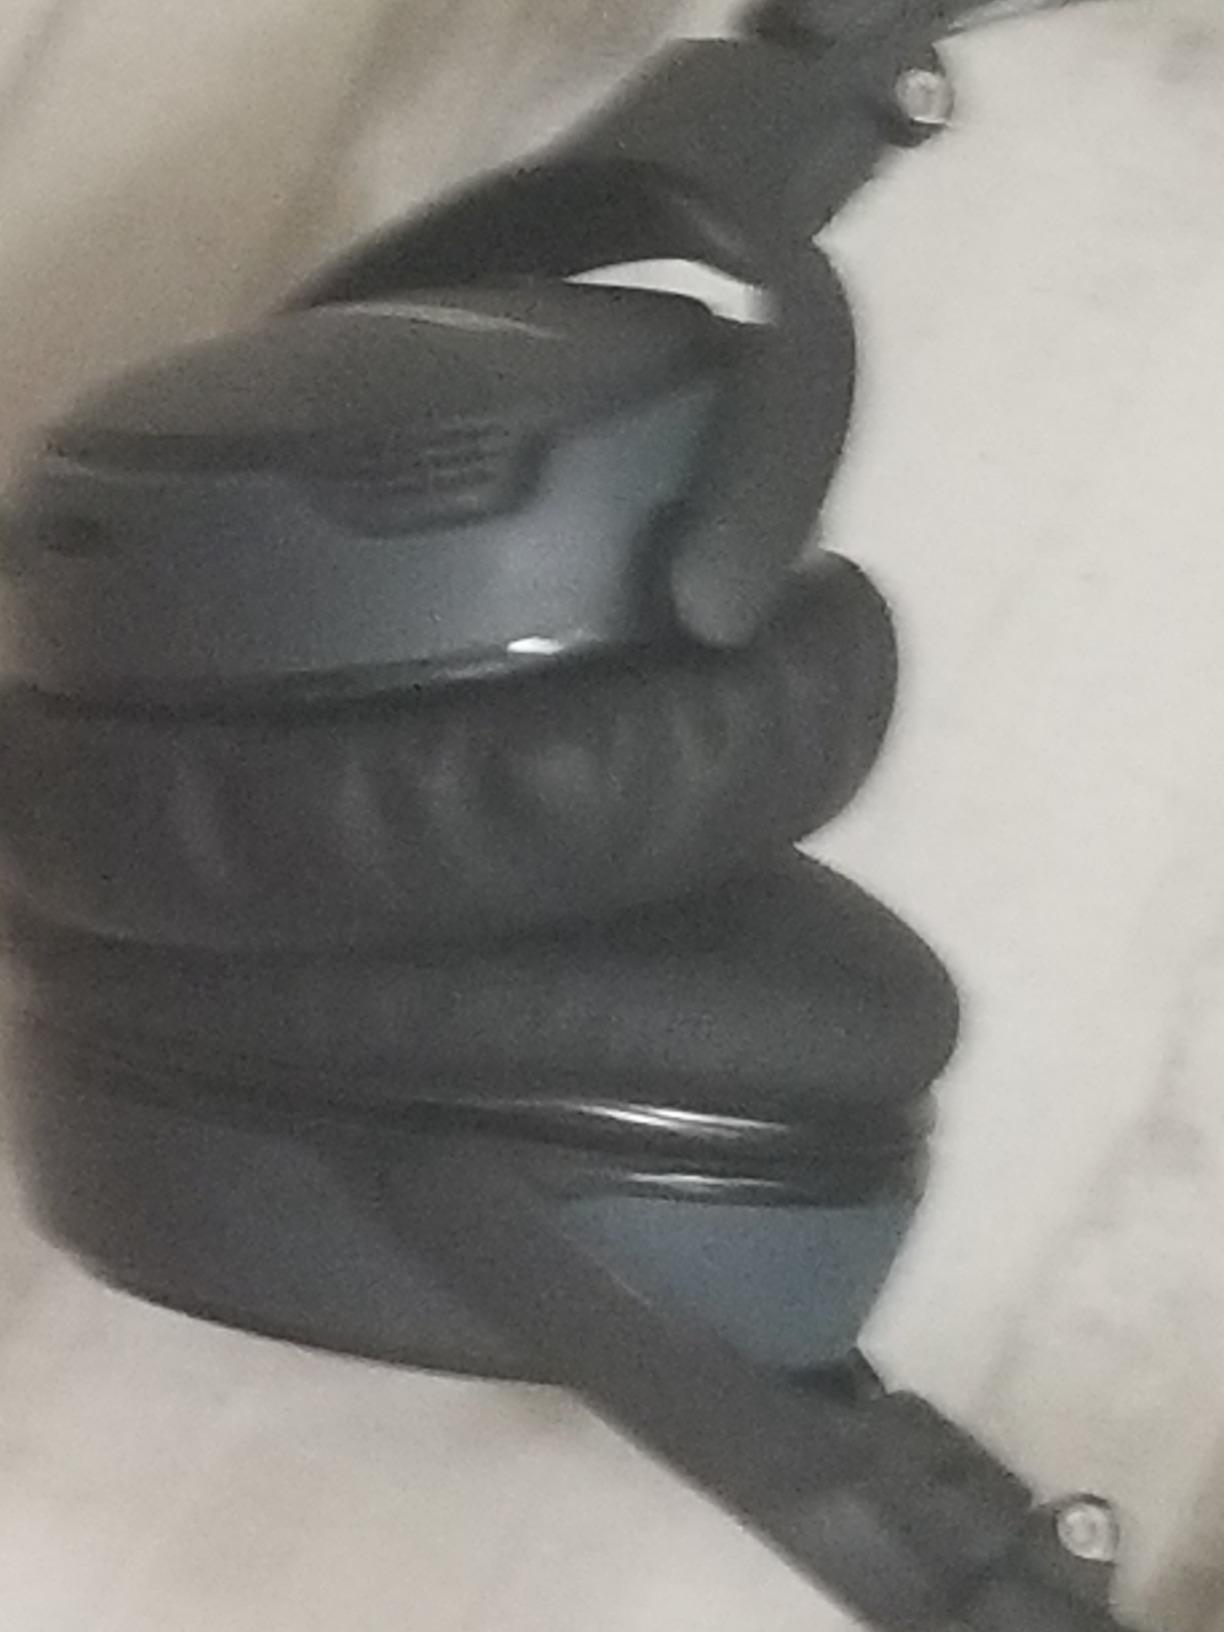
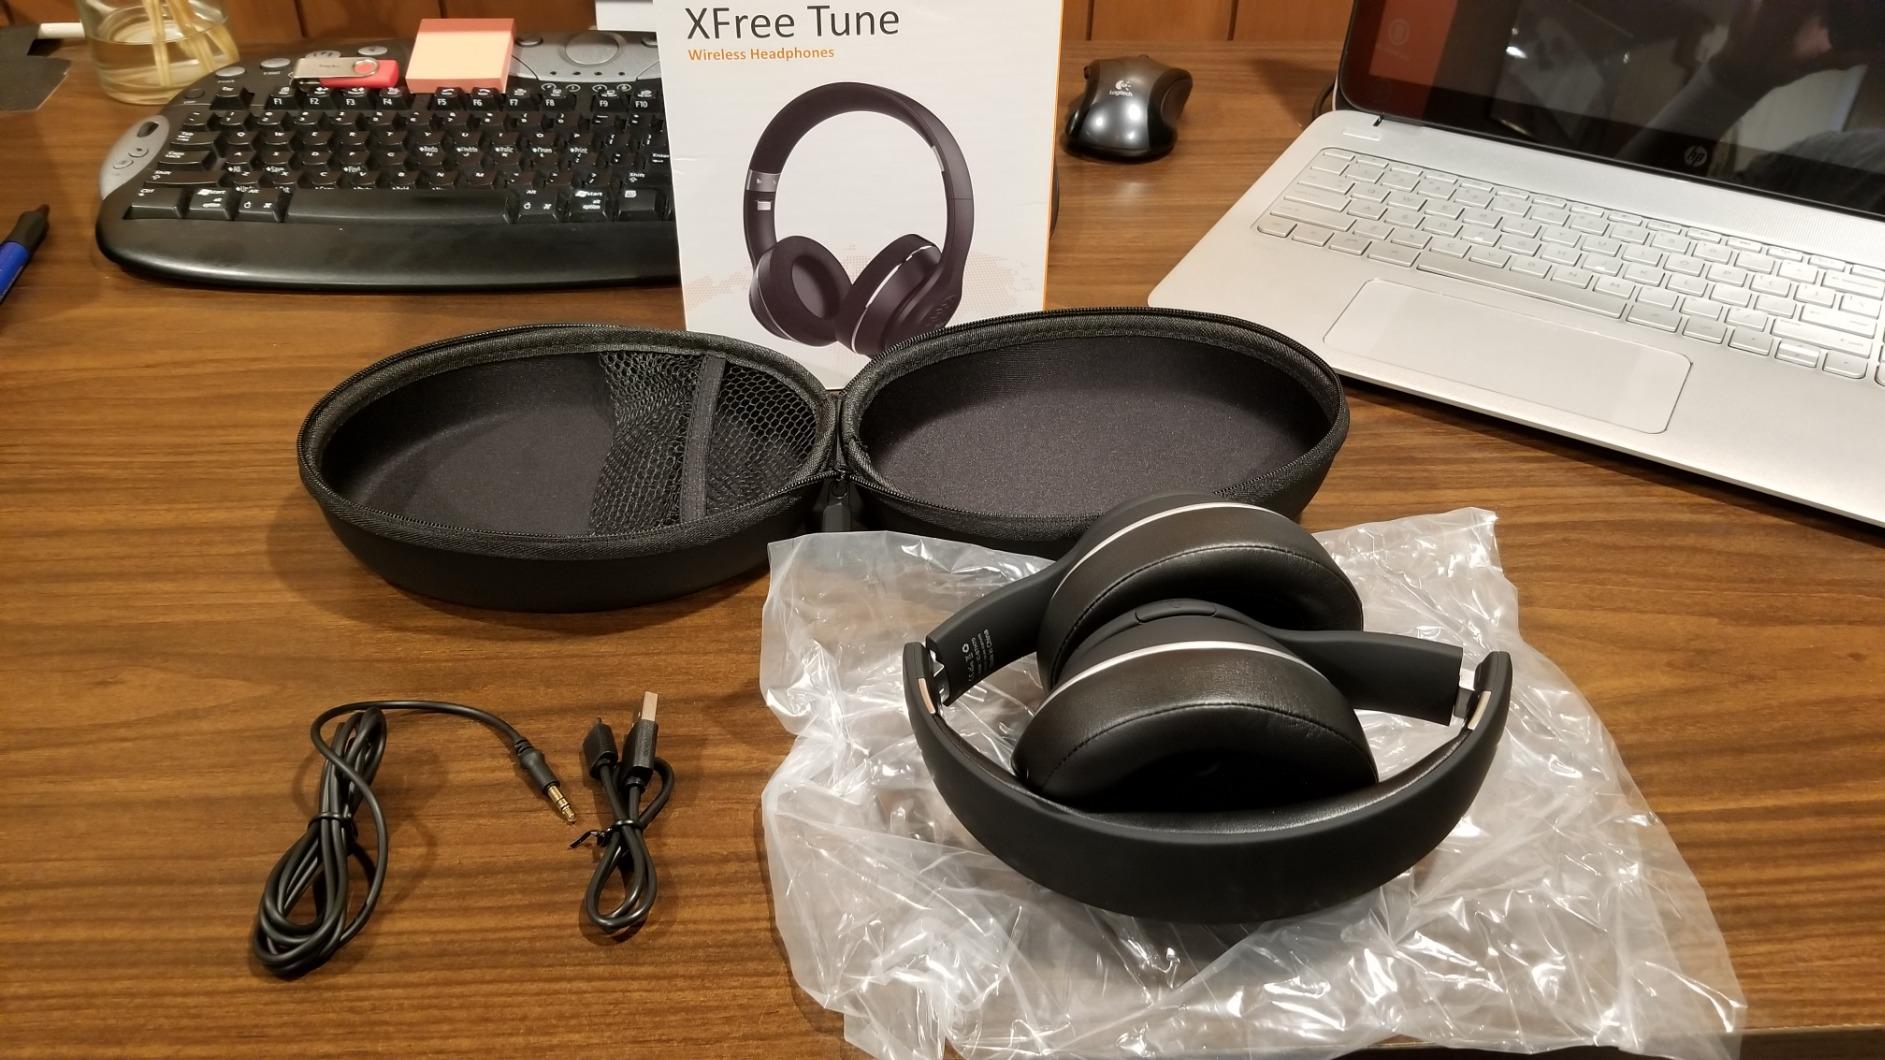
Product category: headphones
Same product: no